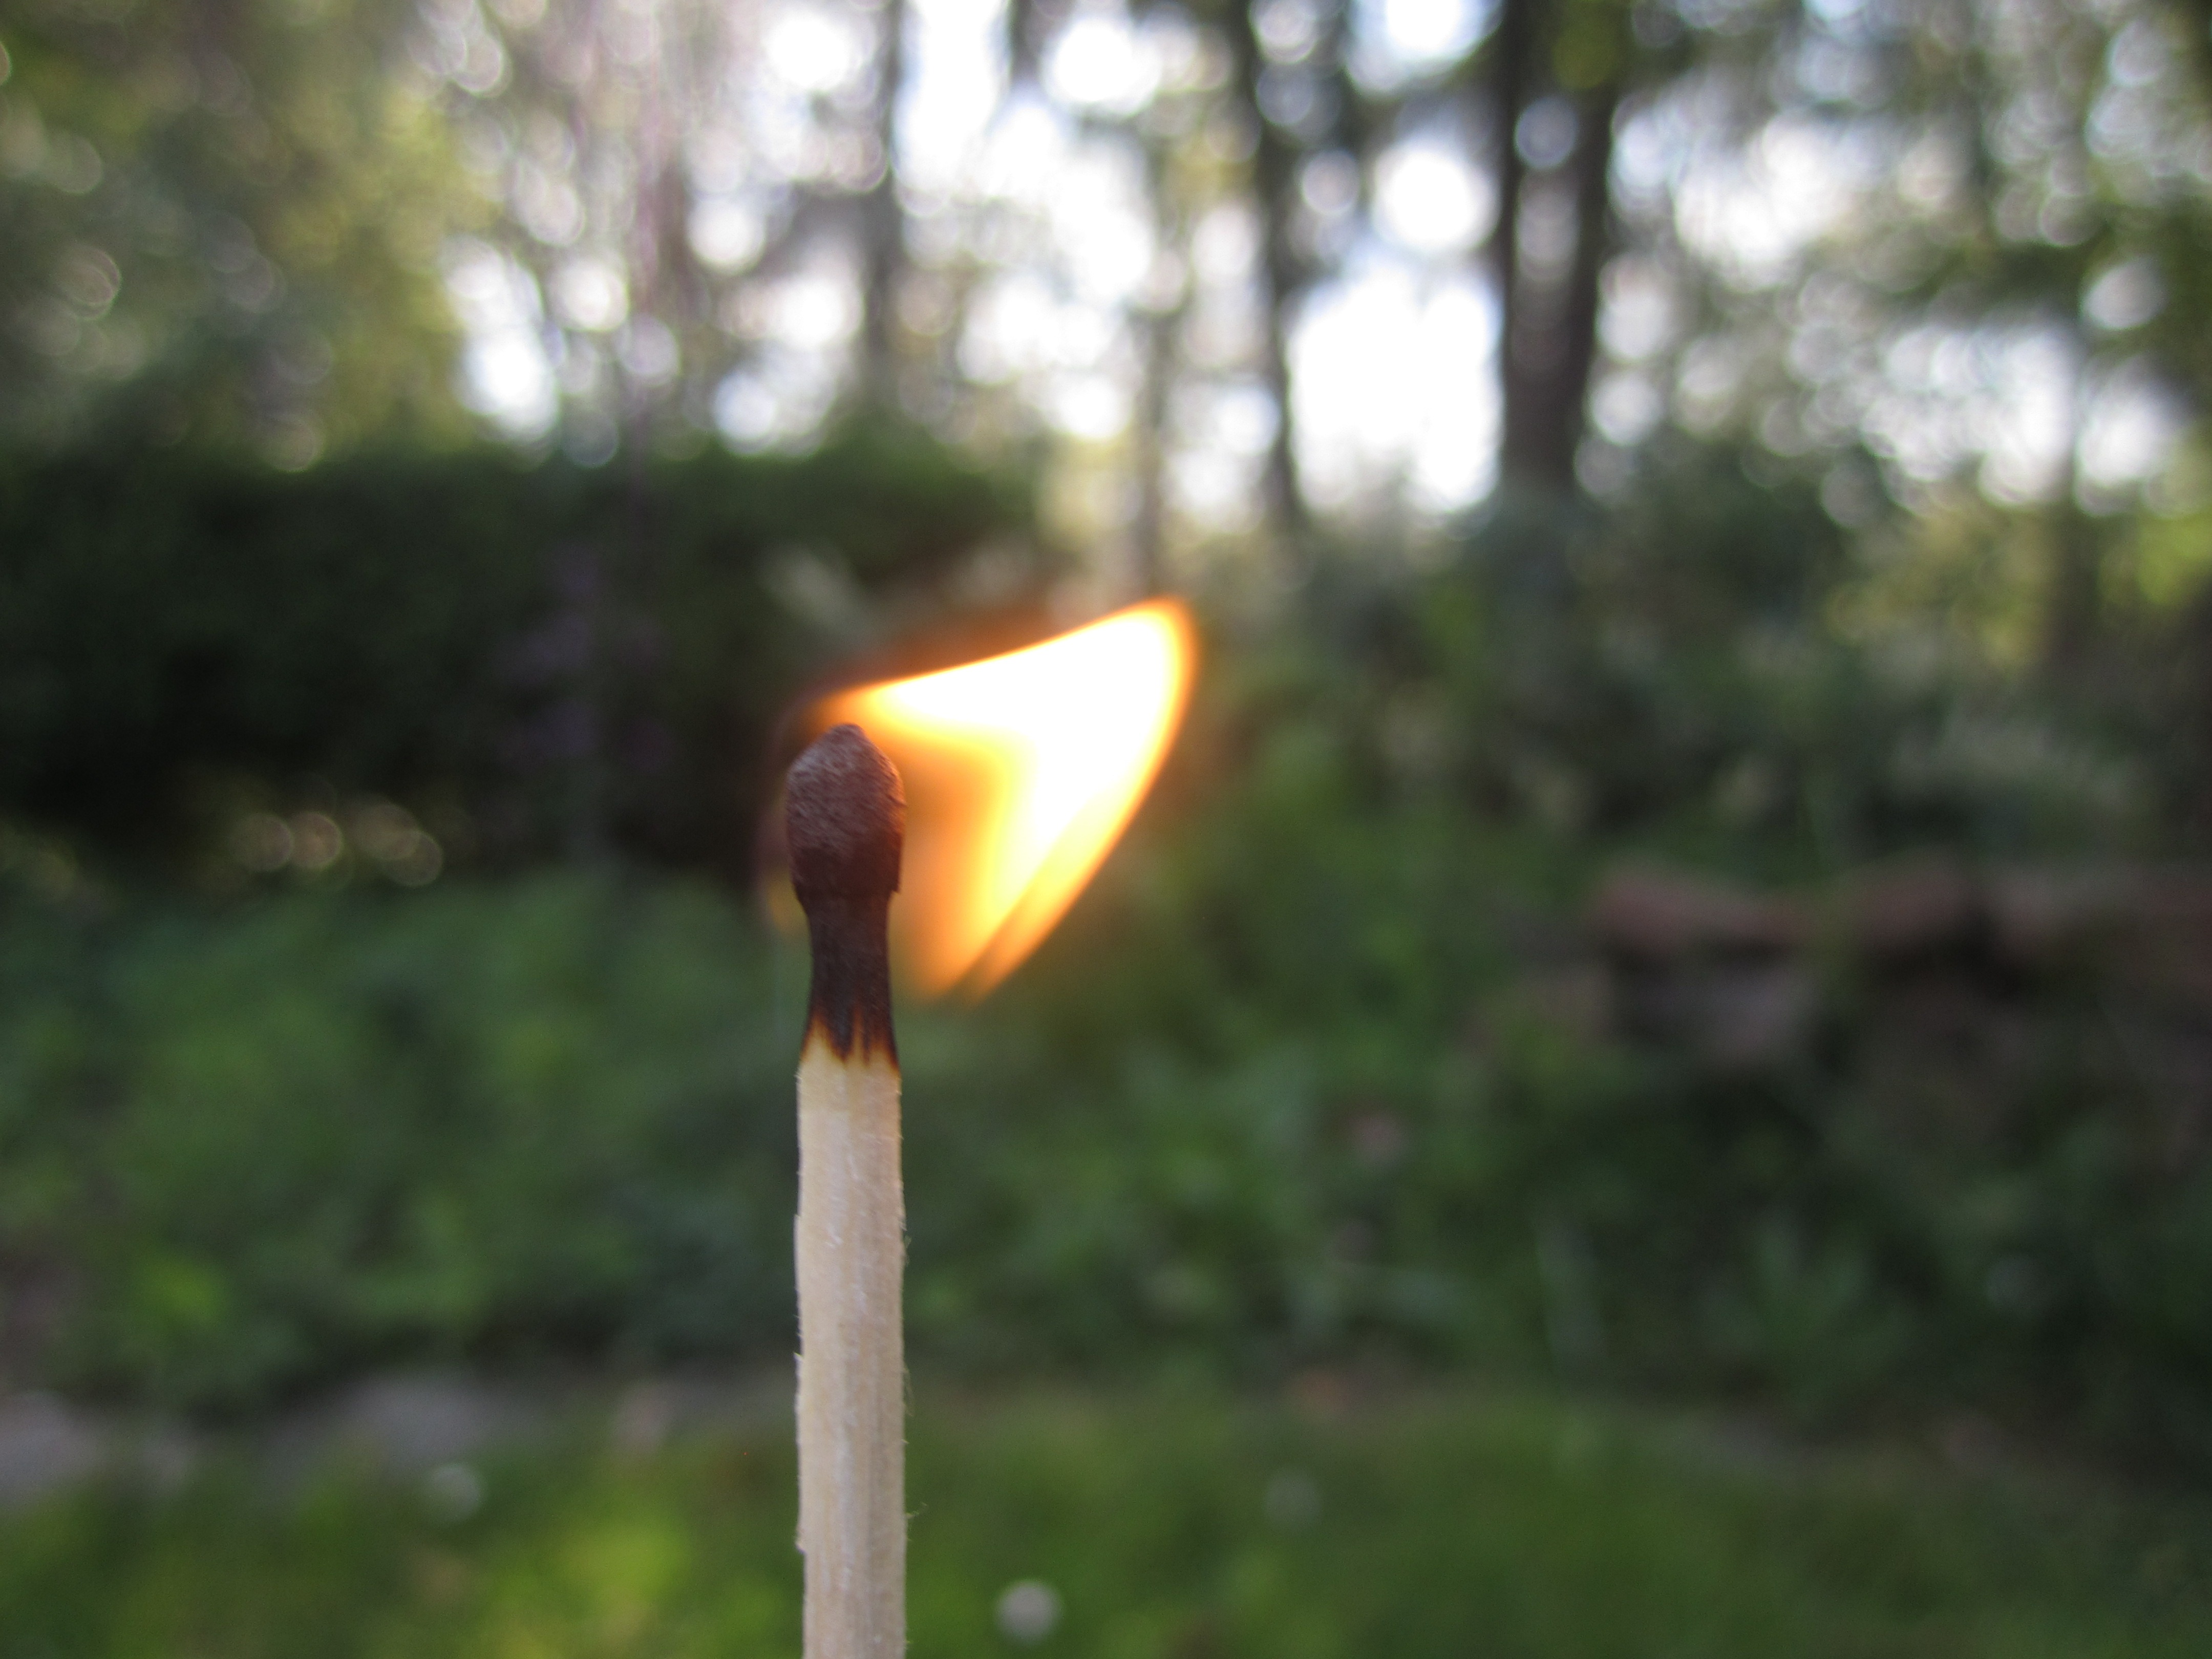
tree, nature, forest, branch, light, wood, sunlight, leaf, flower, autumn, flame, fire, yellow, lighting, heat, burn, hot, match, woodland